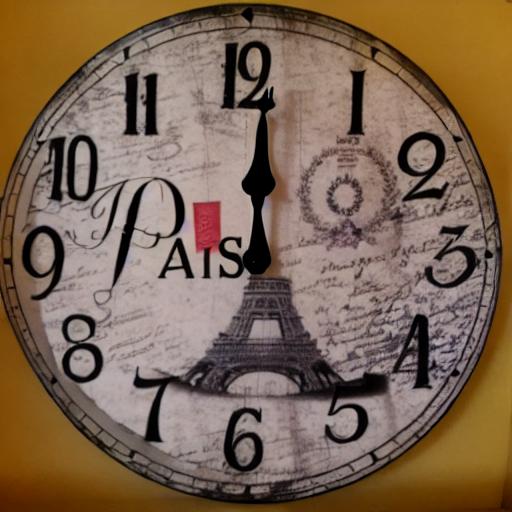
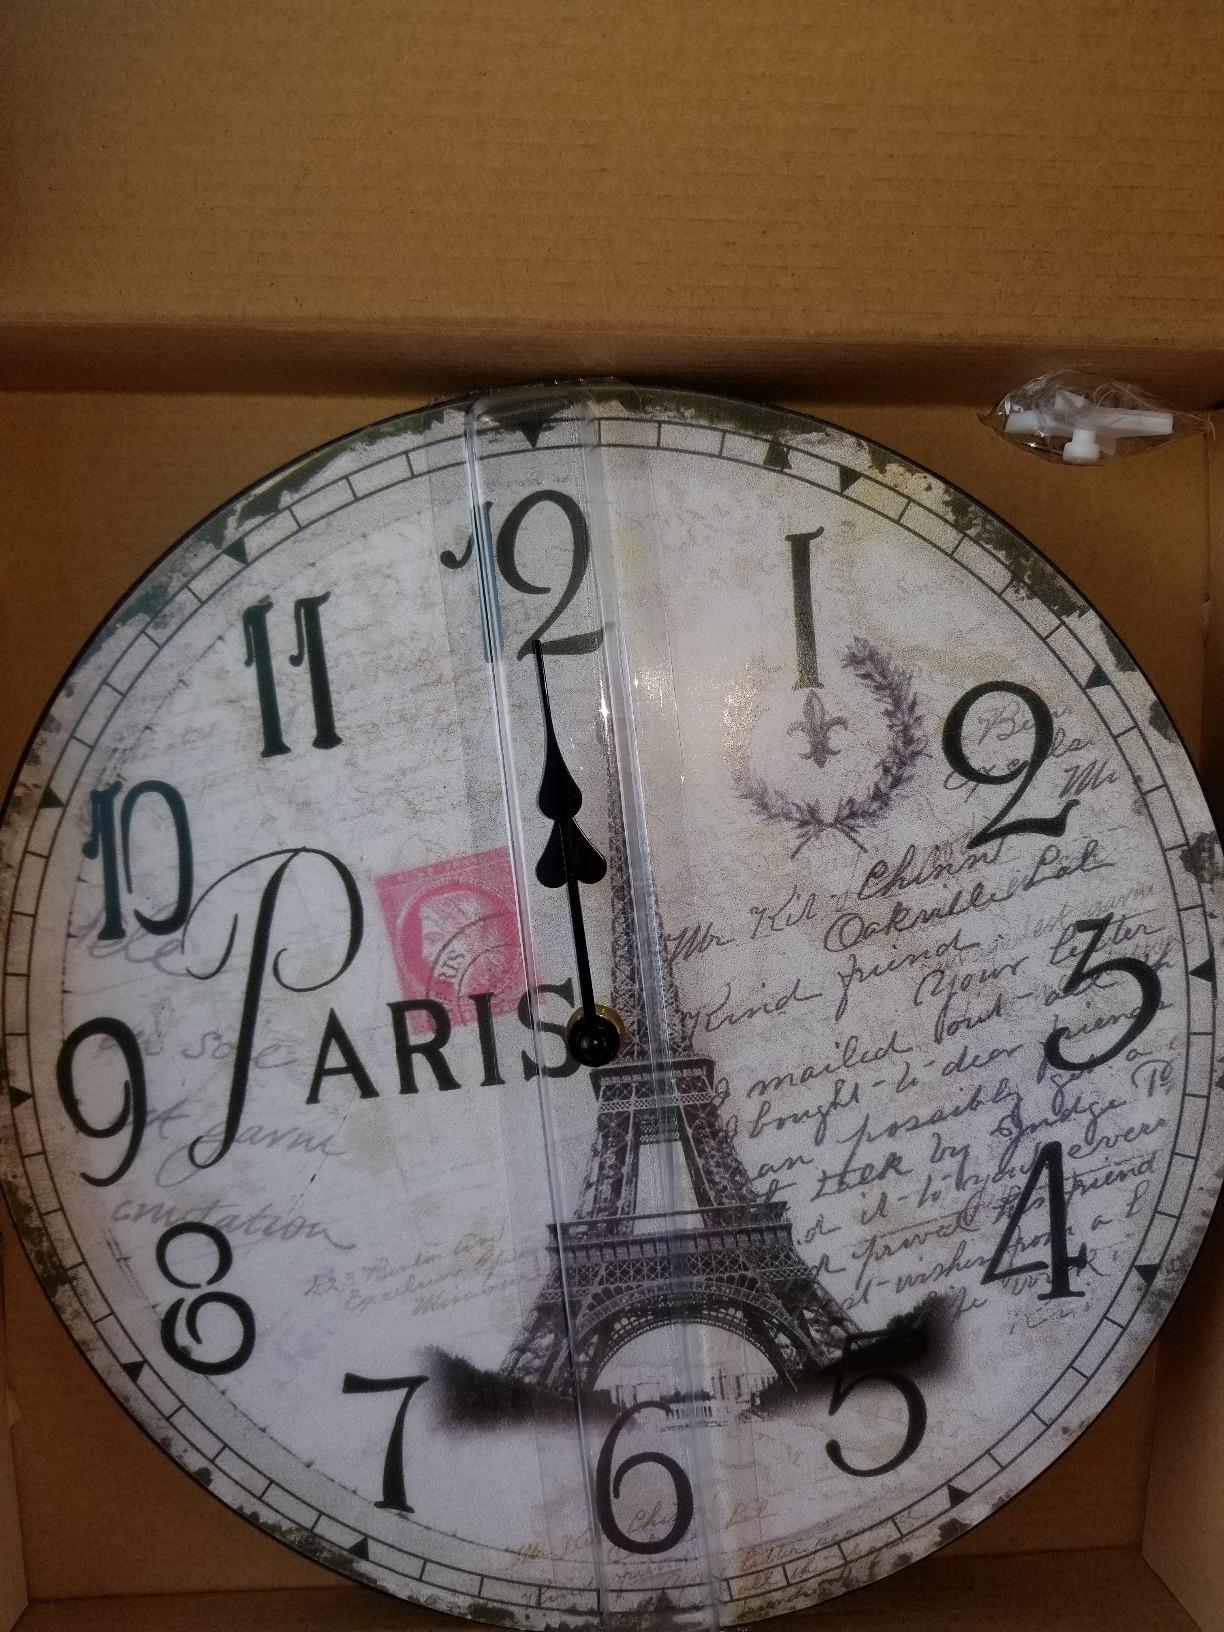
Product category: clock
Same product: no